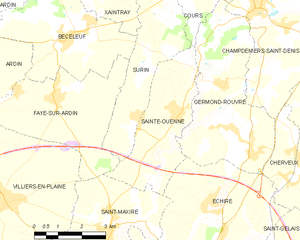
Carte des communes françaises Sainte-Ouenne
Sainte-Ouenne est une commune française située dans le département des Deux-Sèvres en région Nouvelle-Aquitaine.